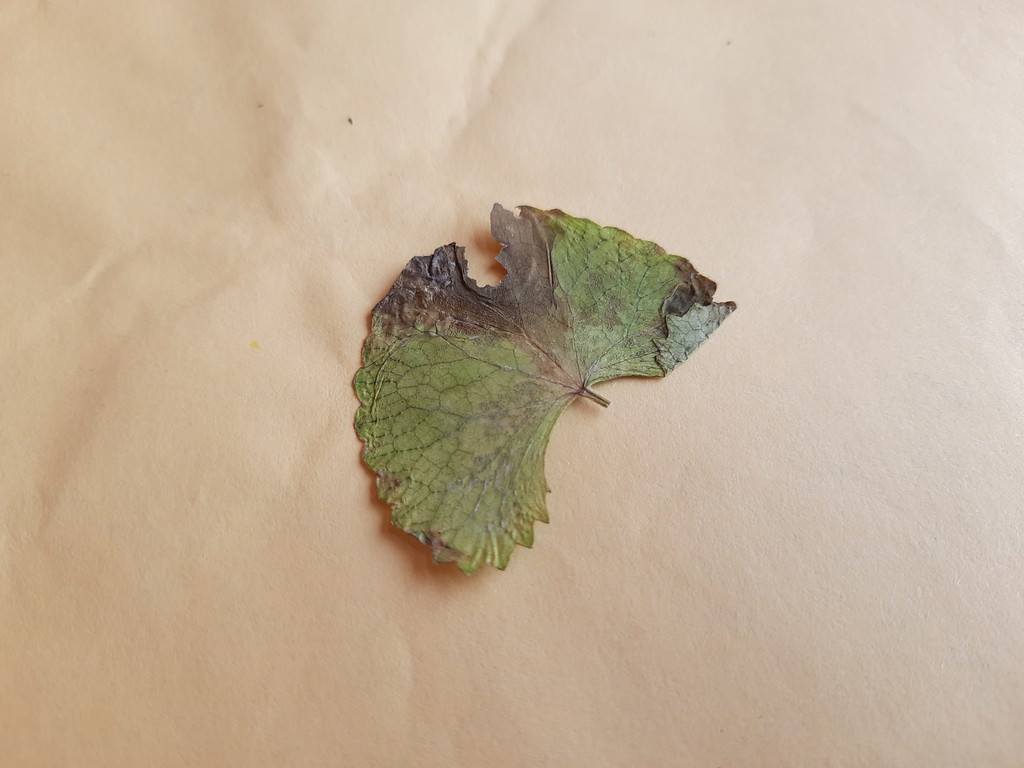
Label: Dried